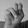
ASL letter: N